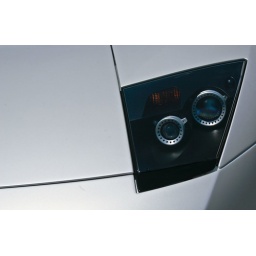
Such a beautifil car in white